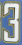
Number: 3